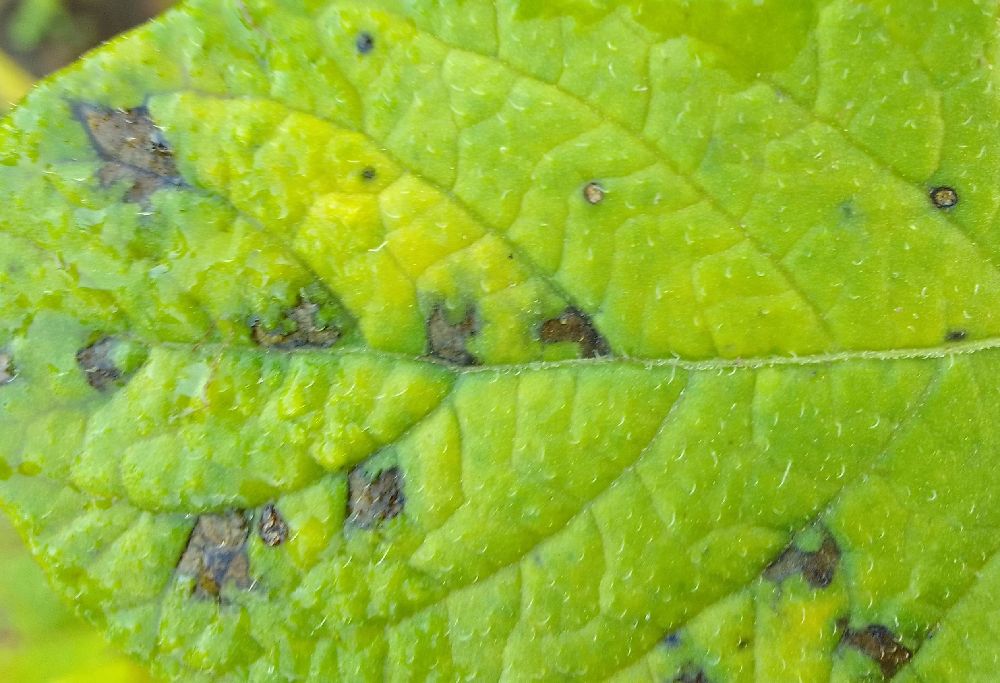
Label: Early blight